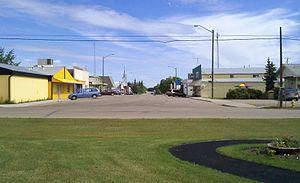
rue principale Ryley, Alberta
Ryley est un village situé dans le comté de Beaver en Alberta au Canada, le long de l'autoroute 14 entre Edmonton et Viking. Il se trouve à environ 58 km au sud de la cité de Camrose.